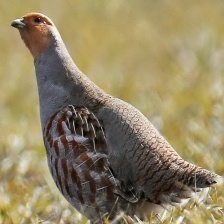
Species: GRAY PARTRIDGE
Scientific name: PERDIX PERDIX
ImageNet parent category: partridge